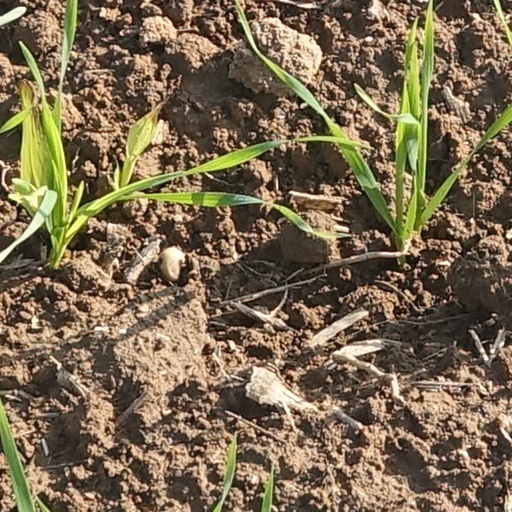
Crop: wheat